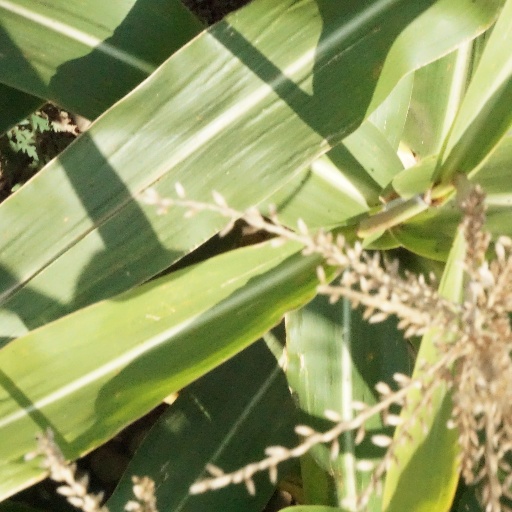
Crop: maize; corn